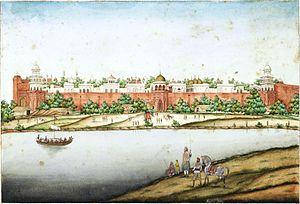
Shahab-ud-din Muhammad Khurram, plus connu sous son nom de règne Shâh Jahân, né le 5 janvier 1592 à Lahore et mort le 22 janvier 1666 au Fort d'Agra à Agra, est le cinquième empereur moghol. Son règne s'étend du 19 janvier 1628 au 31 juillet 1658.